Magna Carta

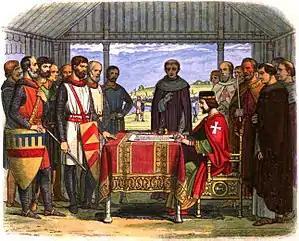
A romanticised 19th-century recreation of King John signing Magna Carta. Rather than signing in writing, the document would have been authenticated with the Great Seal and applied by officials rather than John himself.

In the early 17th century, Magna Carta became increasingly important as a political document in arguments over the authority of the English monarchy. James I and Charles I both propounded greater authority for the Crown, justified by the doctrine of the divine right of kings, and Magna Carta was cited extensively by their opponents to challenge the monarchy.